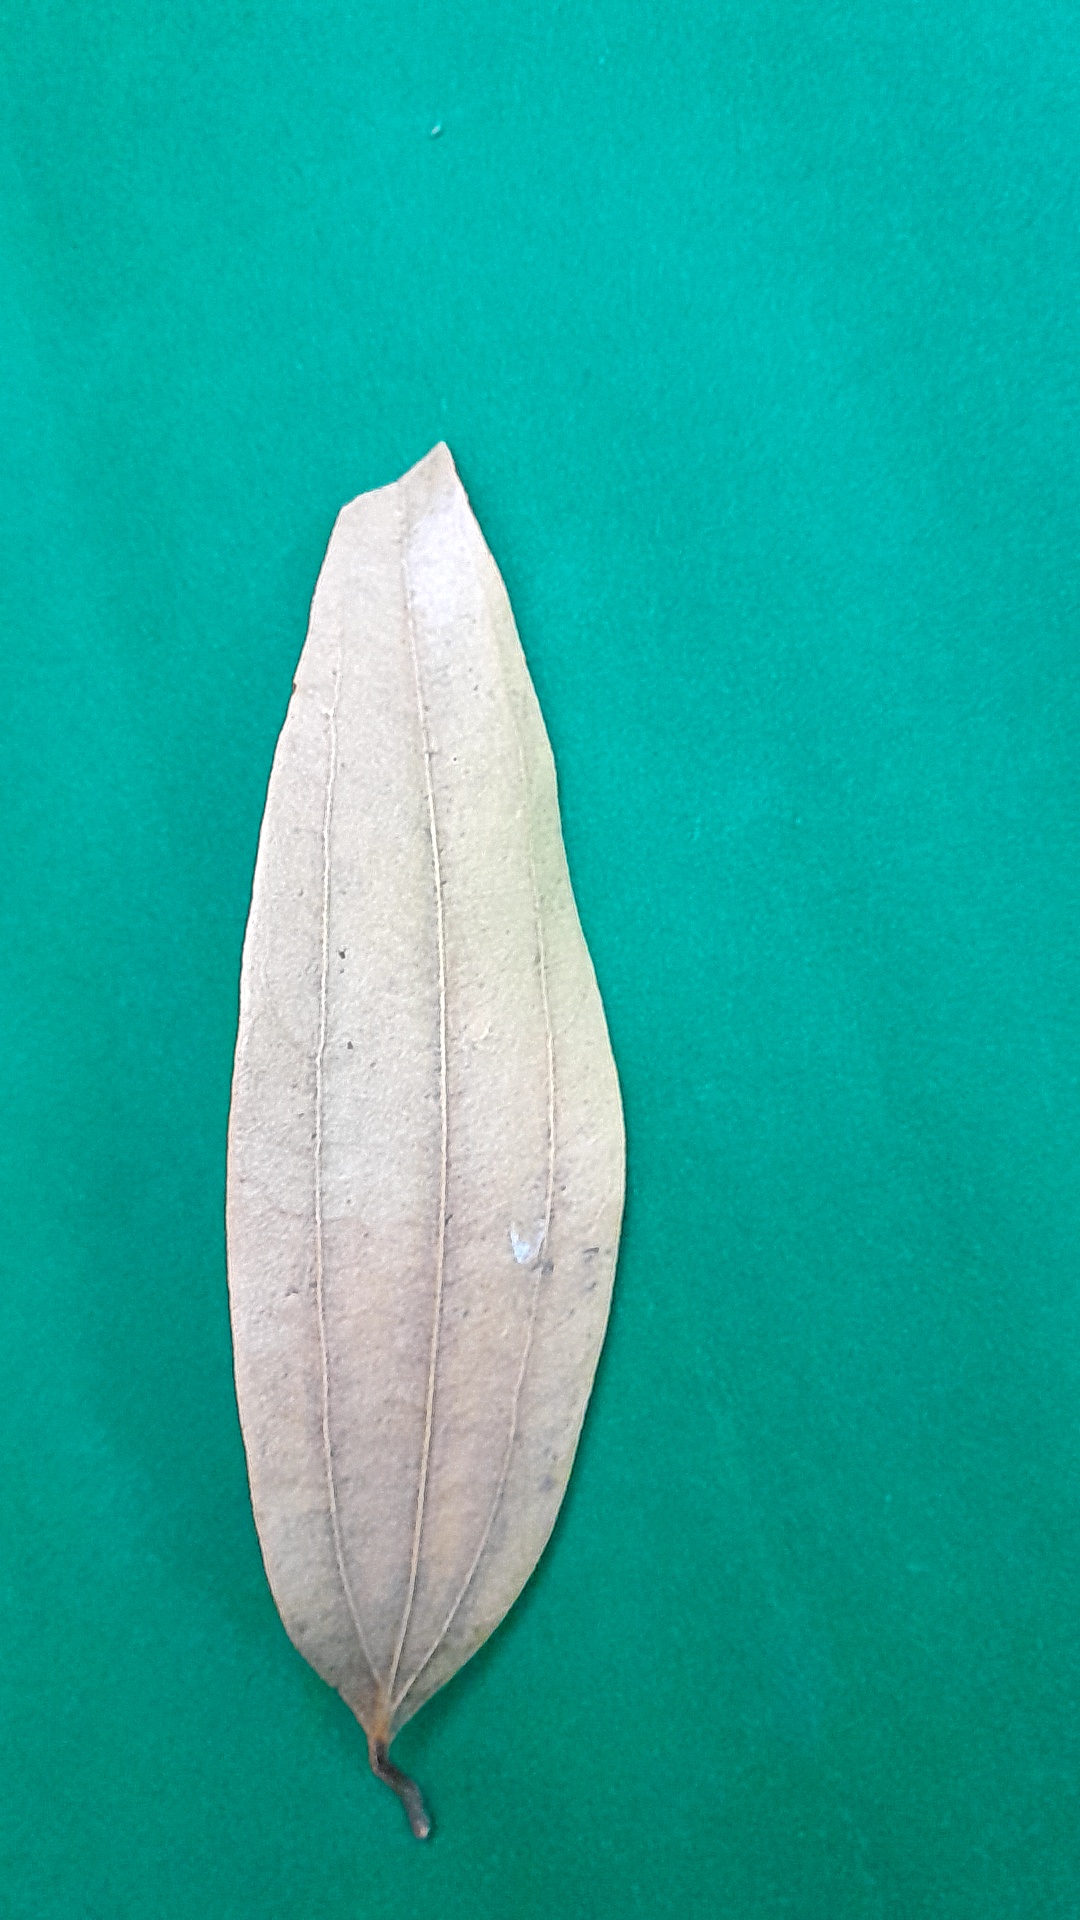
Label: Dry Leaf